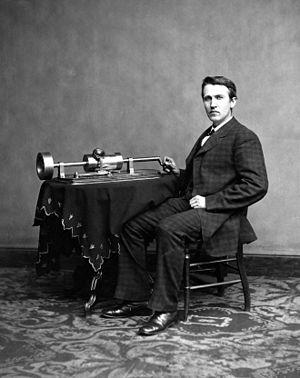
Thomas Alva Edison, né le 11 février 1847 à Milan dans l'Ohio et mort le 18 octobre 1931 à West Orange dans le New Jersey, est un inventeur, un scientifique et un industriel américain.
Le phonographe est un appareil destiné d'abord à graver, puis à reproduire du son par un procédé purement mécanique.